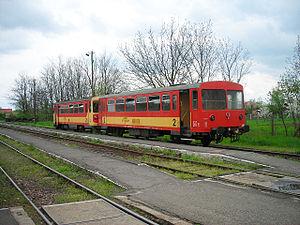
La ligne de Ohat-Pusztakócs à Nyíregyháza ou ligne 117 est une ligne de chemin de fer de Hongrie. Elle relie Ohat-Pusztakócs à Nyíregyháza